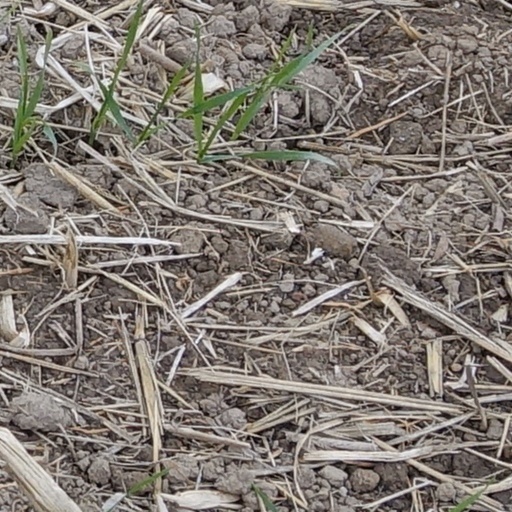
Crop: wheat